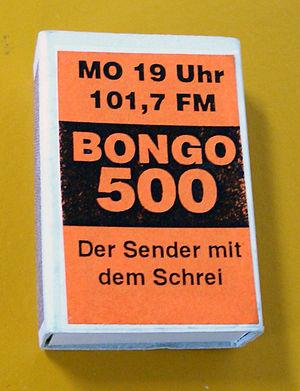
Radiofabrik 107,5, Radio Libre de Salzbourg, est une radio associative basée à Salzbourg. C'est la plus importante Radio Libre de la partie ouest de l'Autriche.